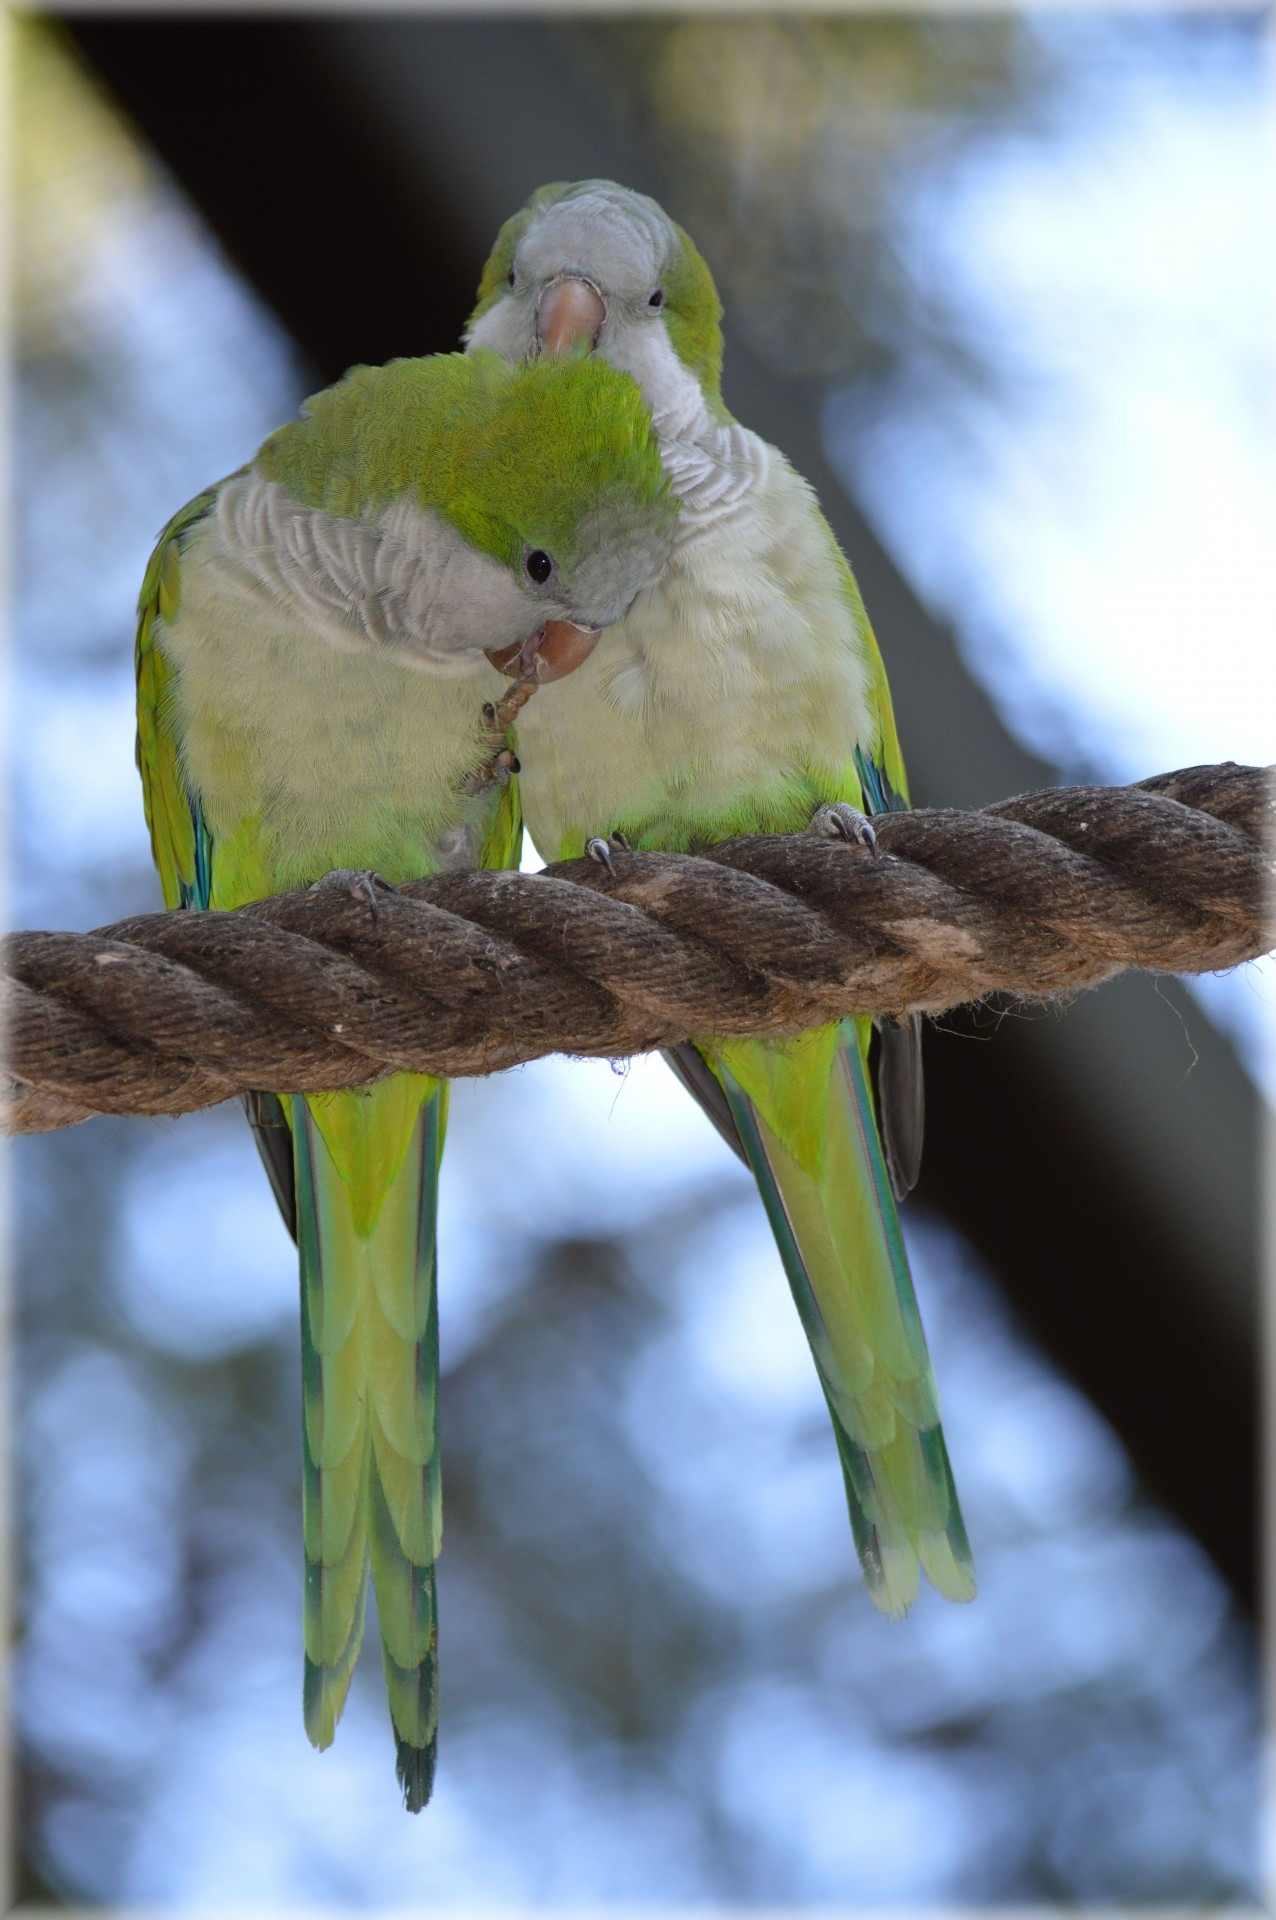
nature, outdoor, wilderness, branch, bird, wing, animal, fly, wildlife, wild, love, green, beak, tropical, mammal, freedom, feather, avian, fauna, majestic, lovebird, birds, wings, vertebrate, creature, parrot, parakeet, common pet parakeet, dwarf parrot